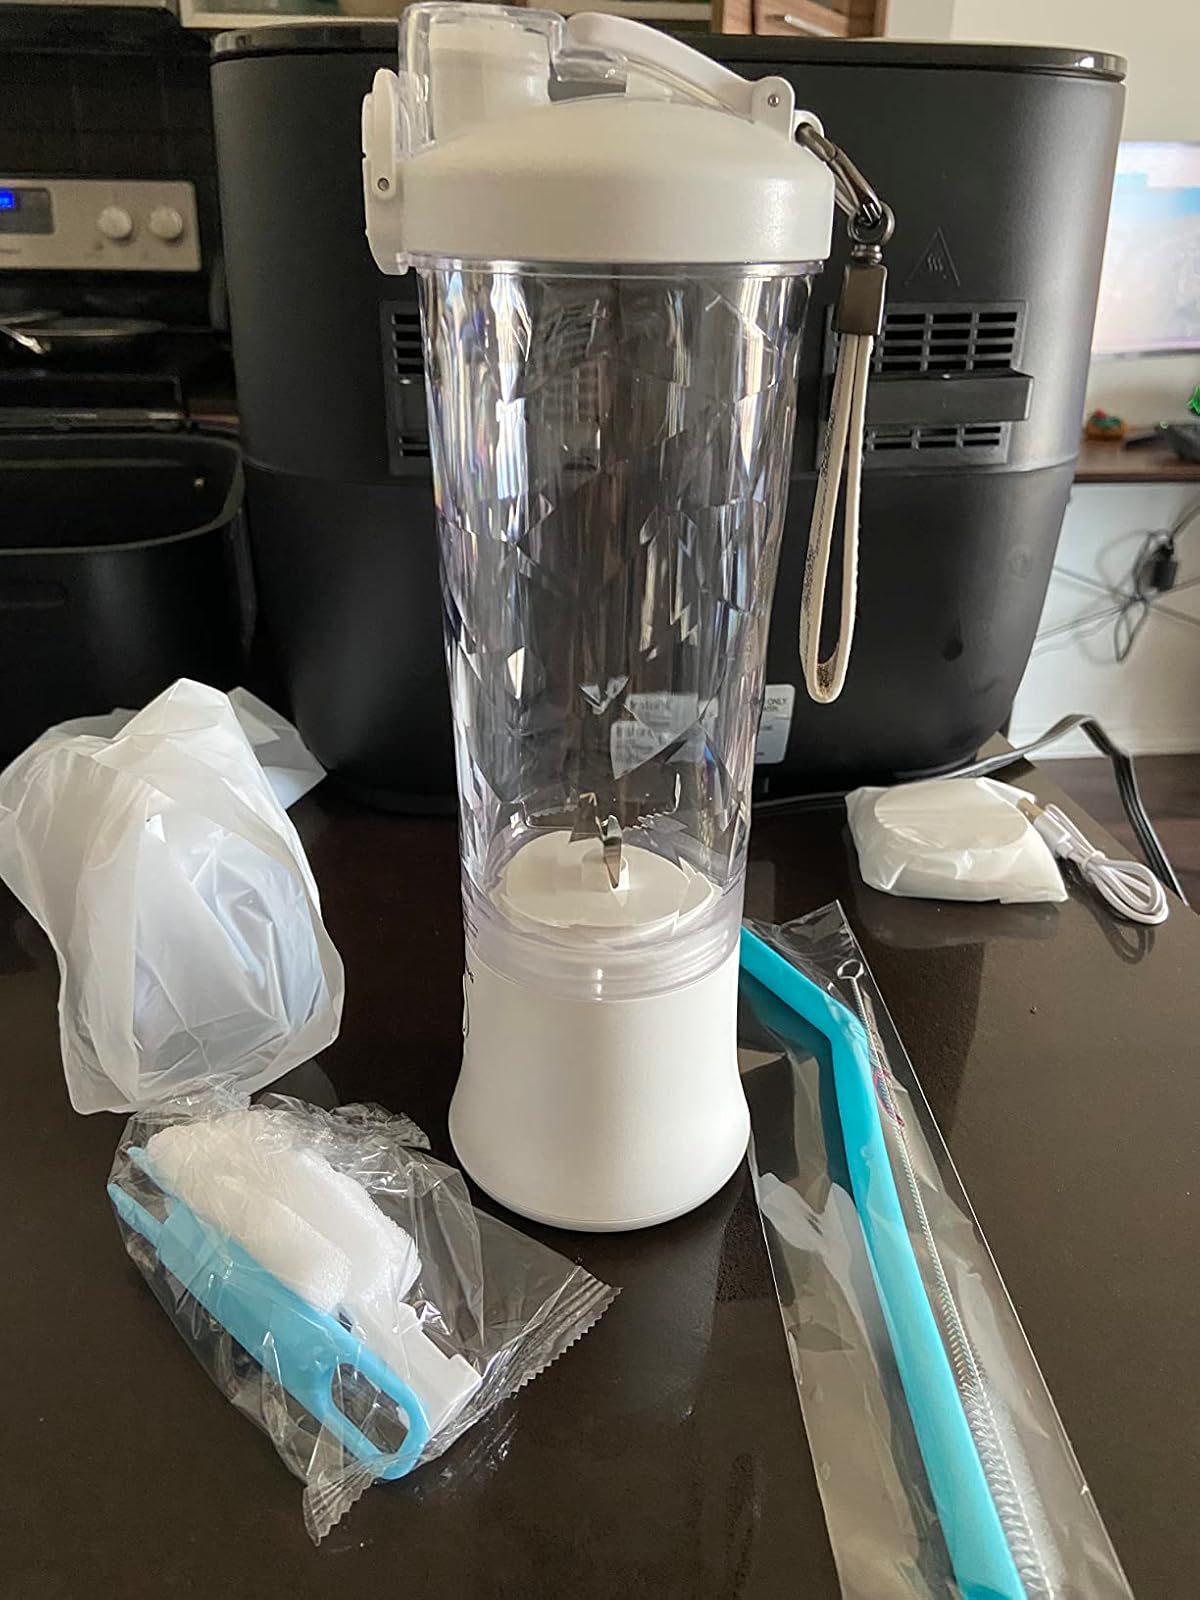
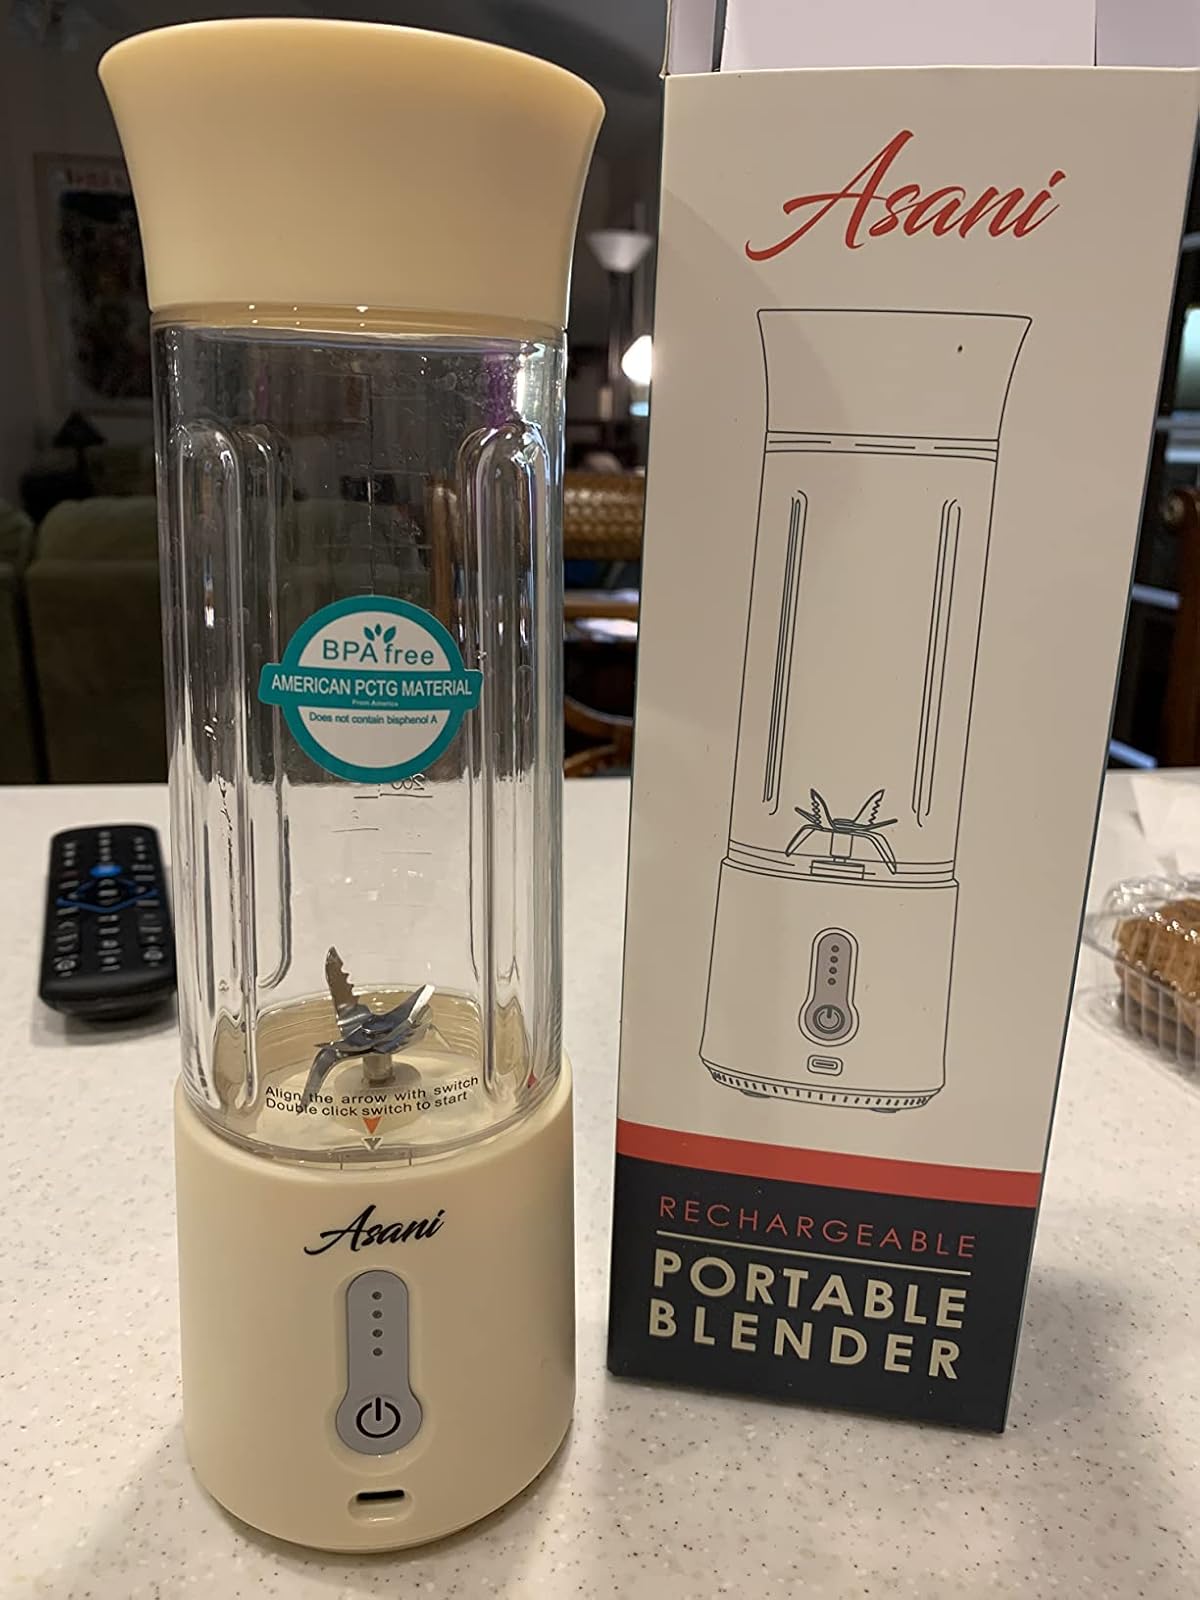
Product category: items_blender
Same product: no